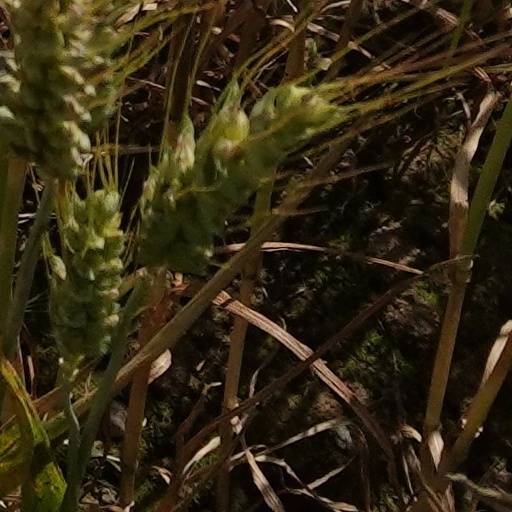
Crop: wheat